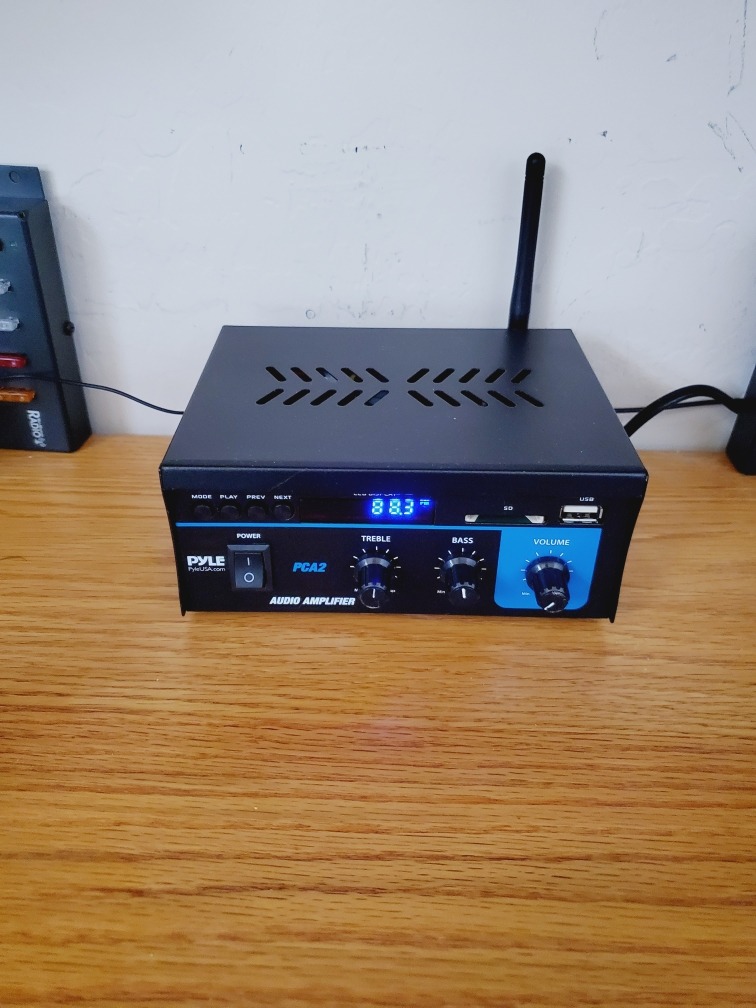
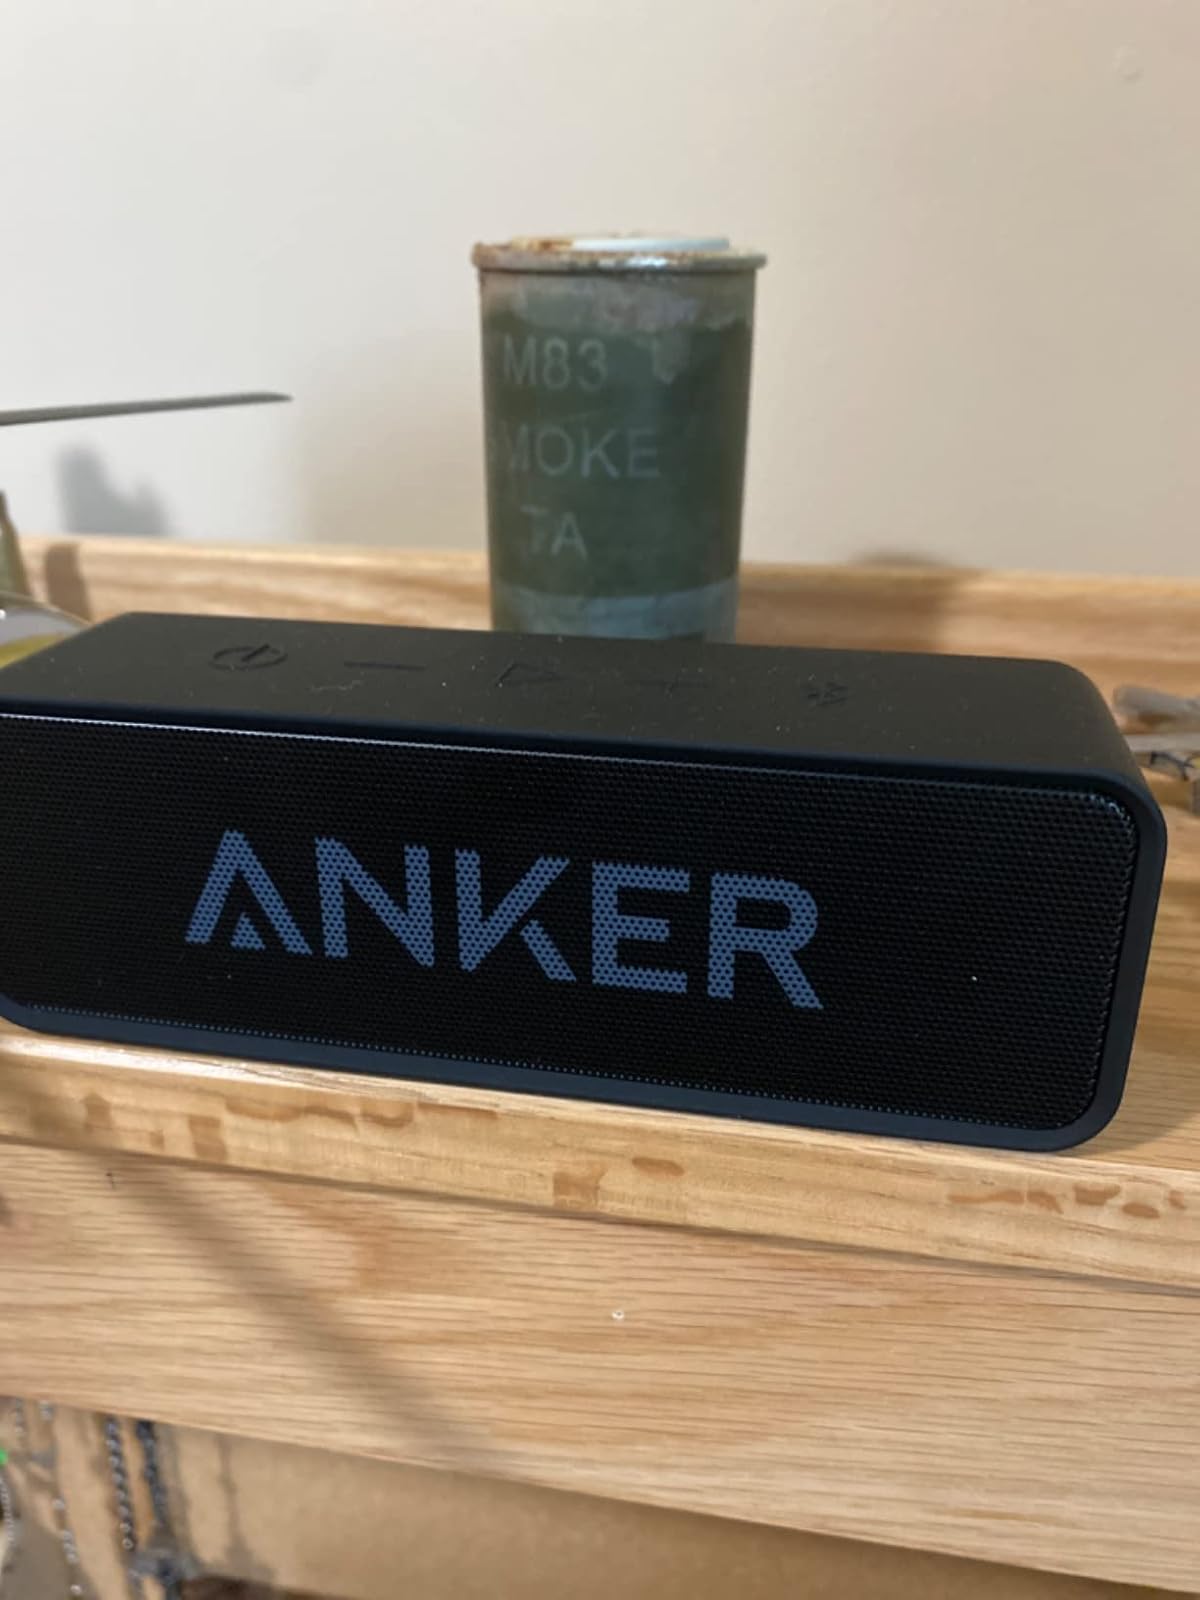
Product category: speaker
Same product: no